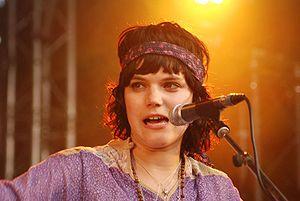
Soko aux Eurockéennes 2008
Stéphanie Sokolinski dite SoKo, née le 26 octobre 1985 à Bordeaux, est une auteure-compositrice-interprète, musicienne et actrice française.